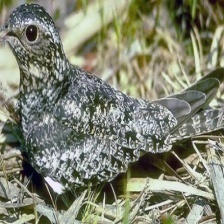
Species: COMMON POORWILL
Scientific name: PHALAENOPTILUS NUTTALLII